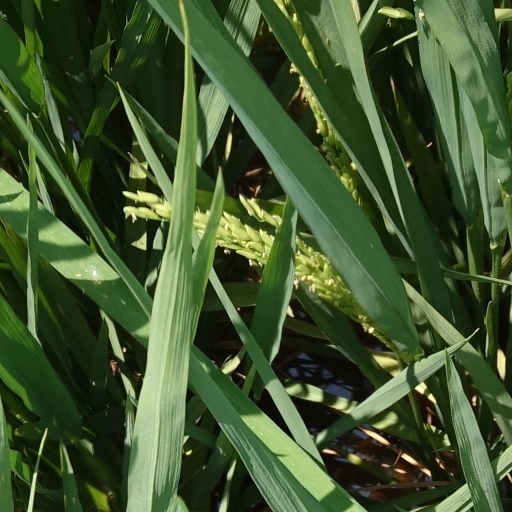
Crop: rice